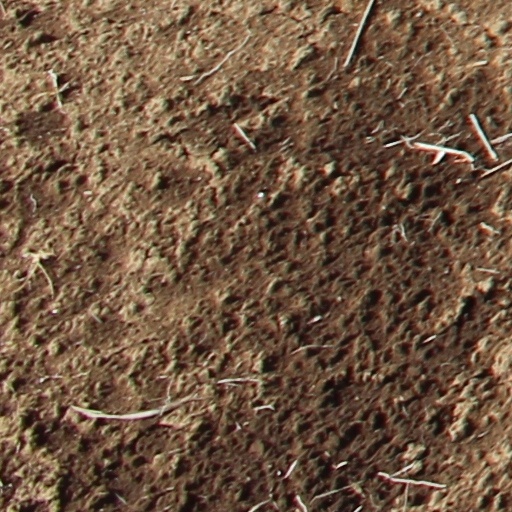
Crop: wheat